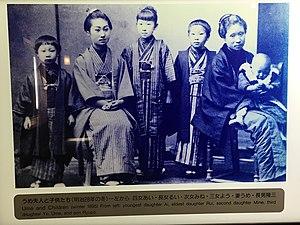
Famille de Kokichi MIKIMOTO
Mikimoto Kōkichi est un entrepreneur japonais, inventeur de la technique Mise/Nishikawa pour la production de perles de culture sphériques. Il est listé comme l'un des « Dix grands inventeurs japonais » en 1985 par l'office des brevets du Japon.